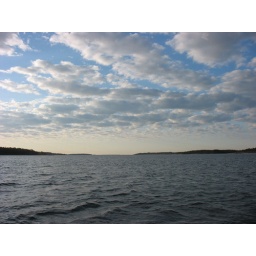
early morning sky as we cross back over to the main island